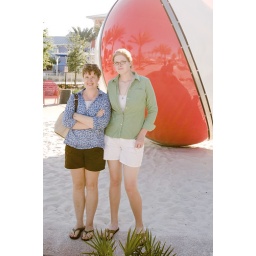
Sarine and Amanda in front of large beach ball at The Pier Park